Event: Nepal Earthquake
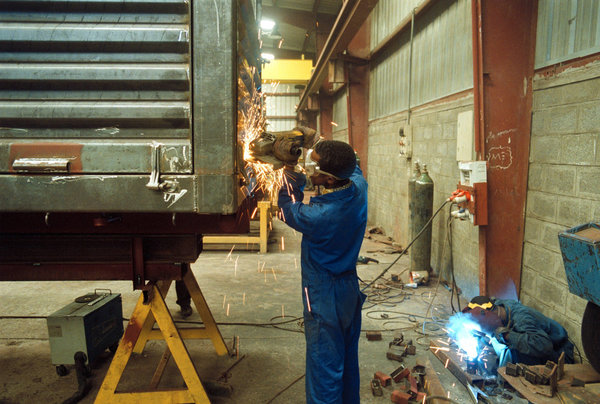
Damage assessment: no_damage